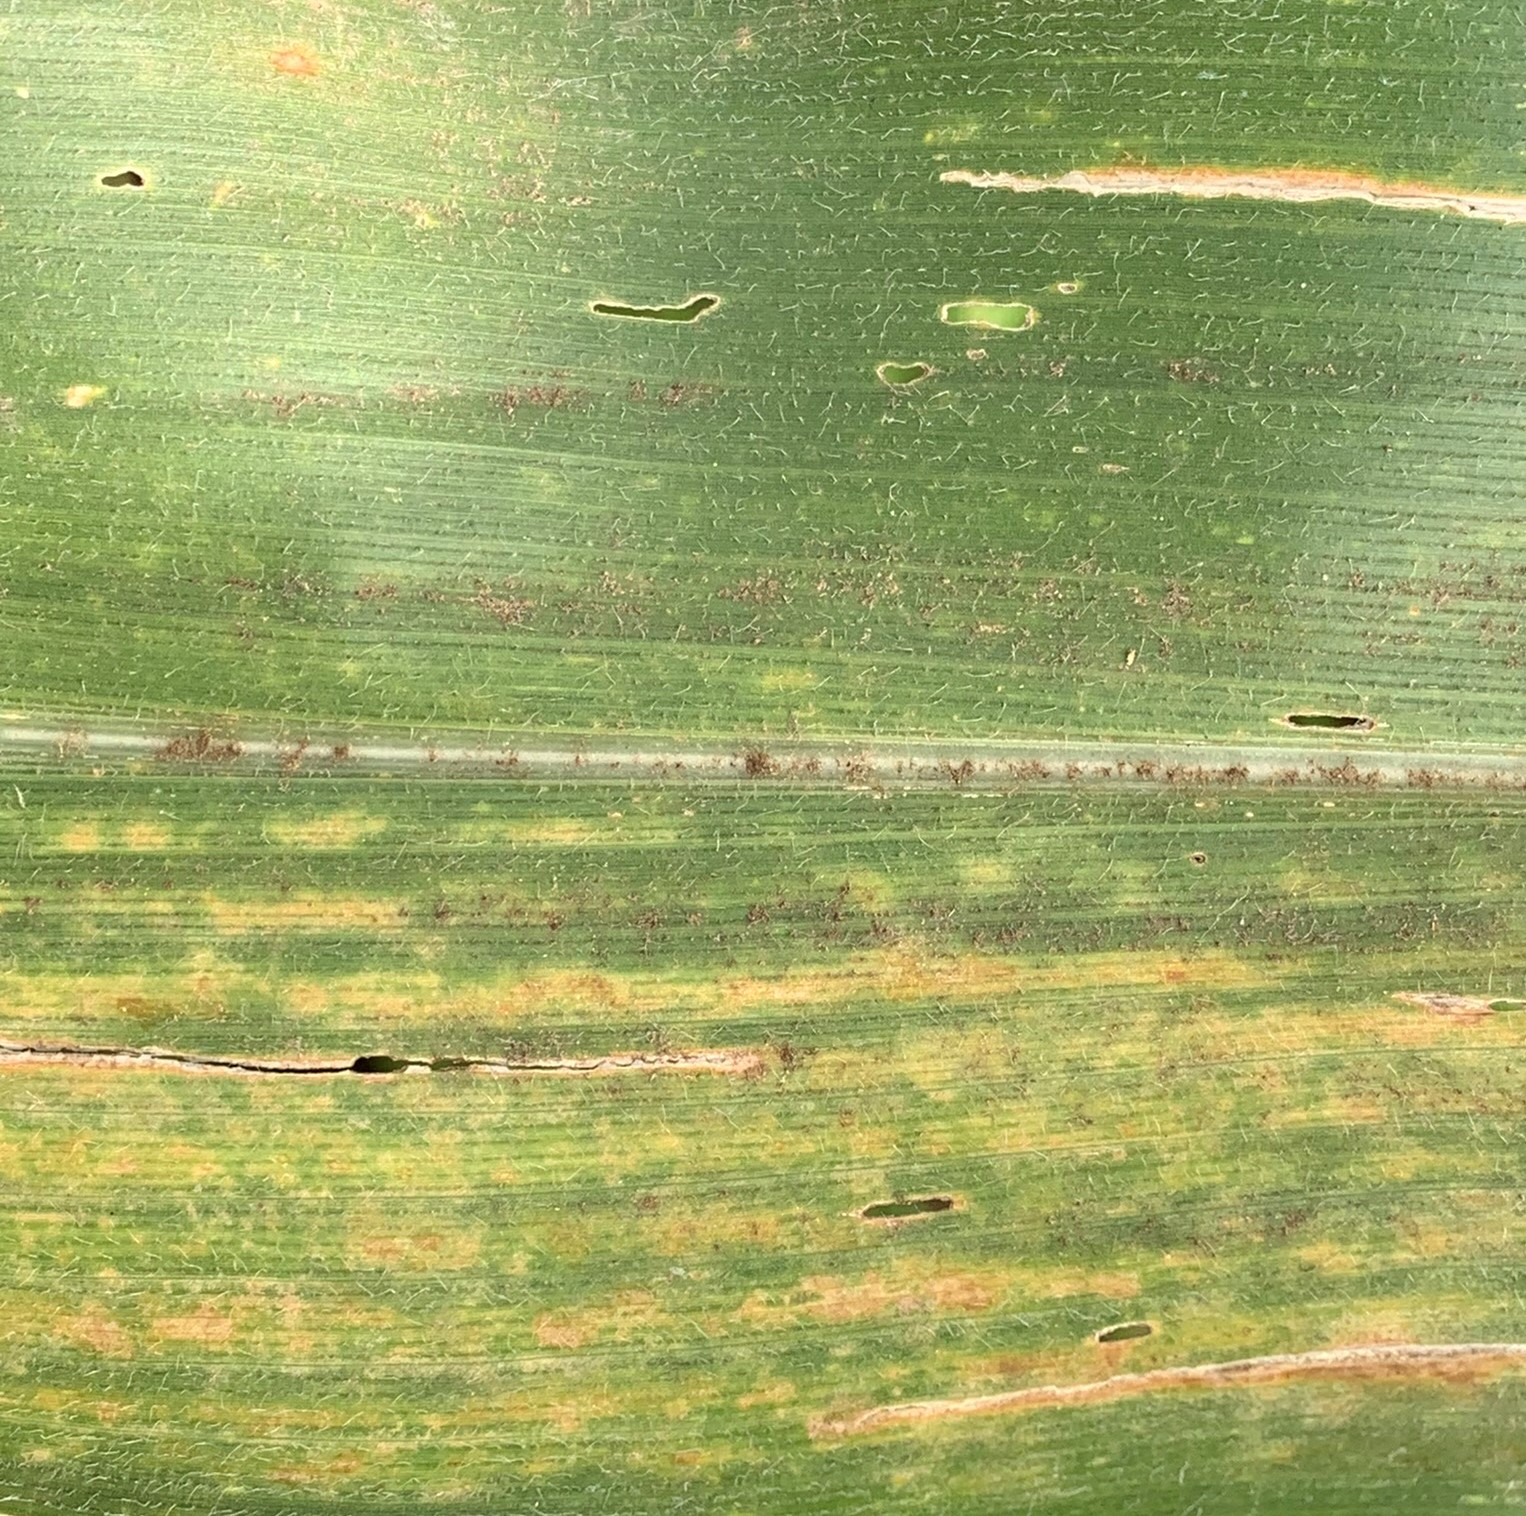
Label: MLN